The Cliff of Sin

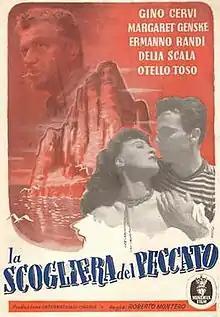

The Cliff of Sin is a 1950 Italian melodrama film directed by Roberto Bianchi Montero and starring Gino Cervi, Margarete Genske and Delia Scala.